Conquest of New France

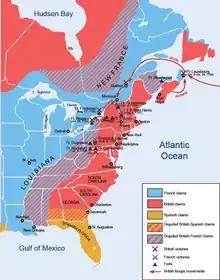
Schematic map of the French and Indian War

Initially and throughout the summer, all attention was to the east of Quebec City. Louis-Joseph de Montcalm-Grozon, marquis de Montcalm de Saint-Veran was a master of Defence and secured the eastern flank of the city. By August 1759, both sides (especially the British) were weakened from a year of intermittent battles, and Wolfe had still not made significant headway. Aware that the British campaign was on its last legs, he mustered his remaining troops and resources for one last campaign. Wolfe was convinced that his success would be to the east, but his subordinate Generals suggested attacking from the west. Surprise was essential. Wolfe landed his troops on the north-shore west of Quebec City and scaled the steep escarpment during the predawn hours of September 13. The most difficult aspect of this plan was to land 5,000 troops and supplies at night, from boats in a powerful river. Through rigorous training and with skilled naval support, this was effected between 4 am and 7 am. The first troops to emerge atop the cliffs secured a foothold by deceiving and then overpowering the light guard. By the time the French realized the British were approaching the gates of the city, they were forced to charge the British in the European style, in columns and ranks deployed across the open ground known as the Plains of Abraham.